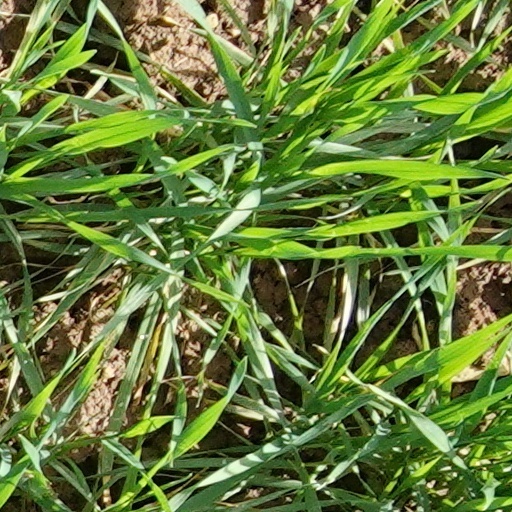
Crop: wheat